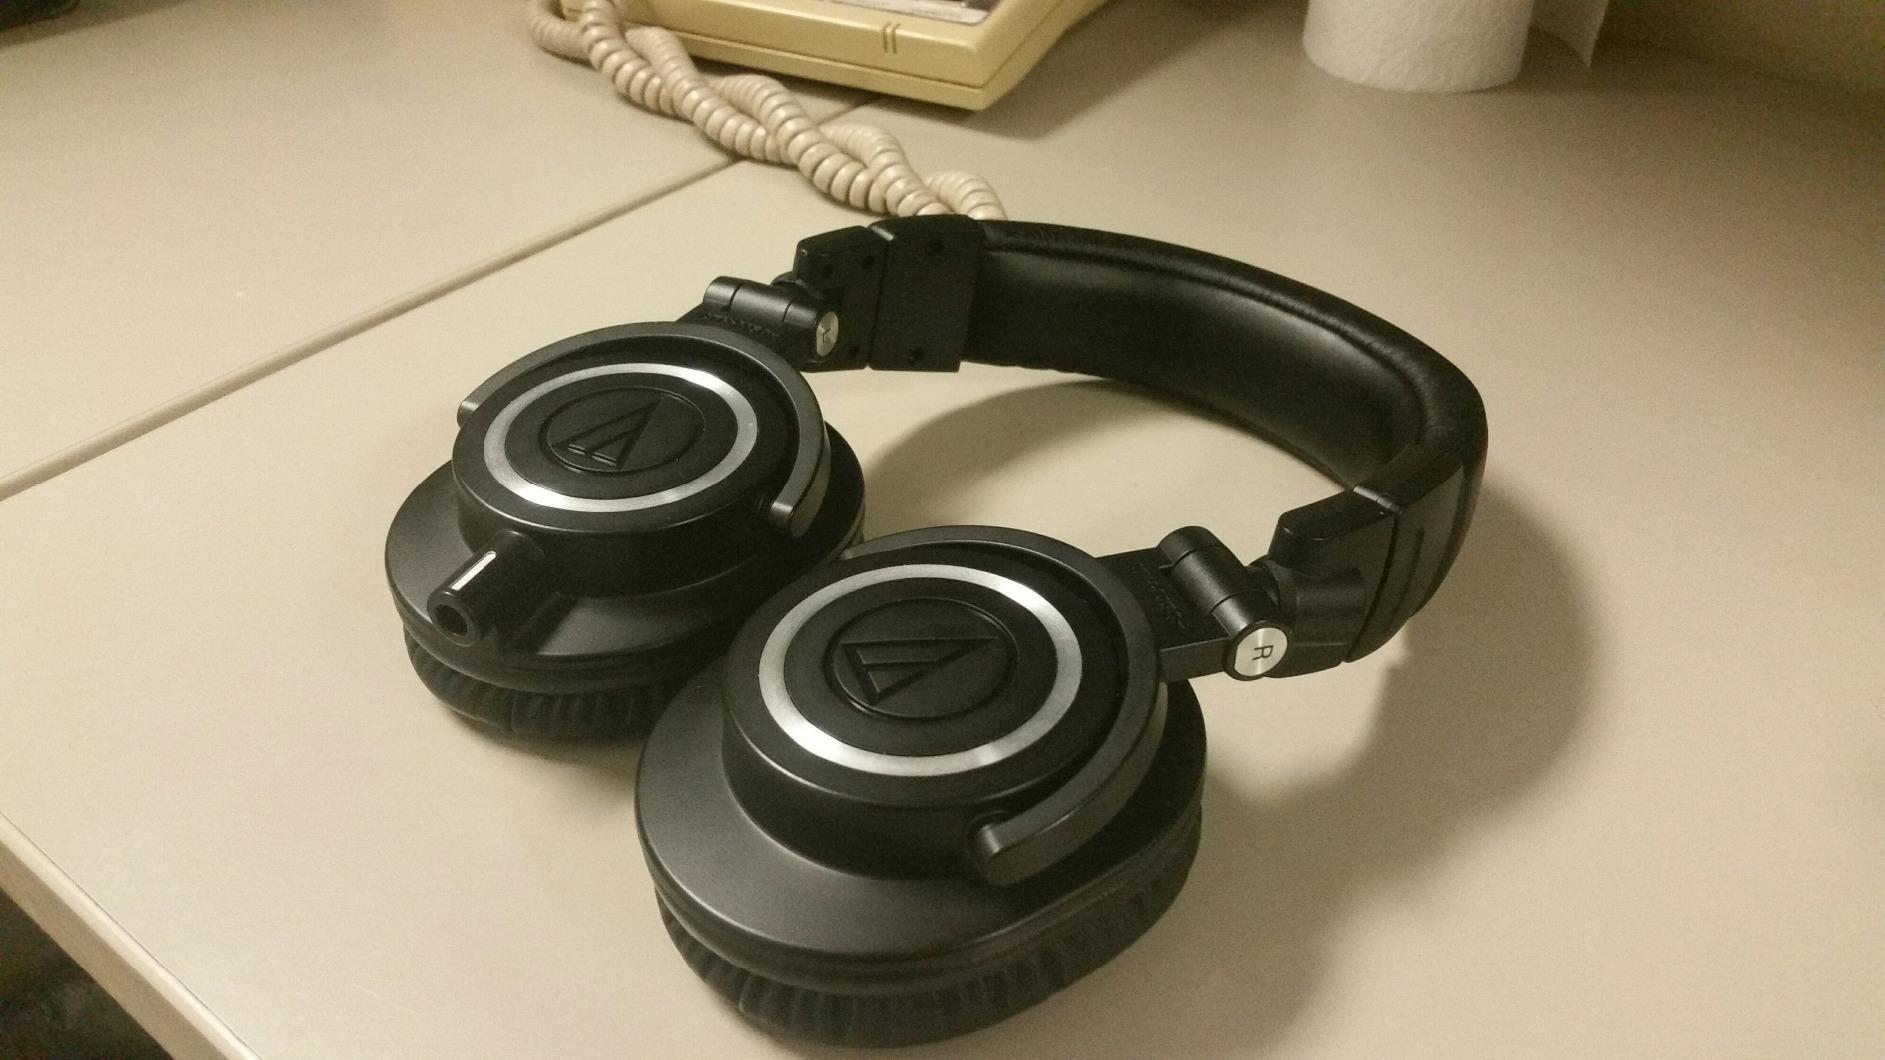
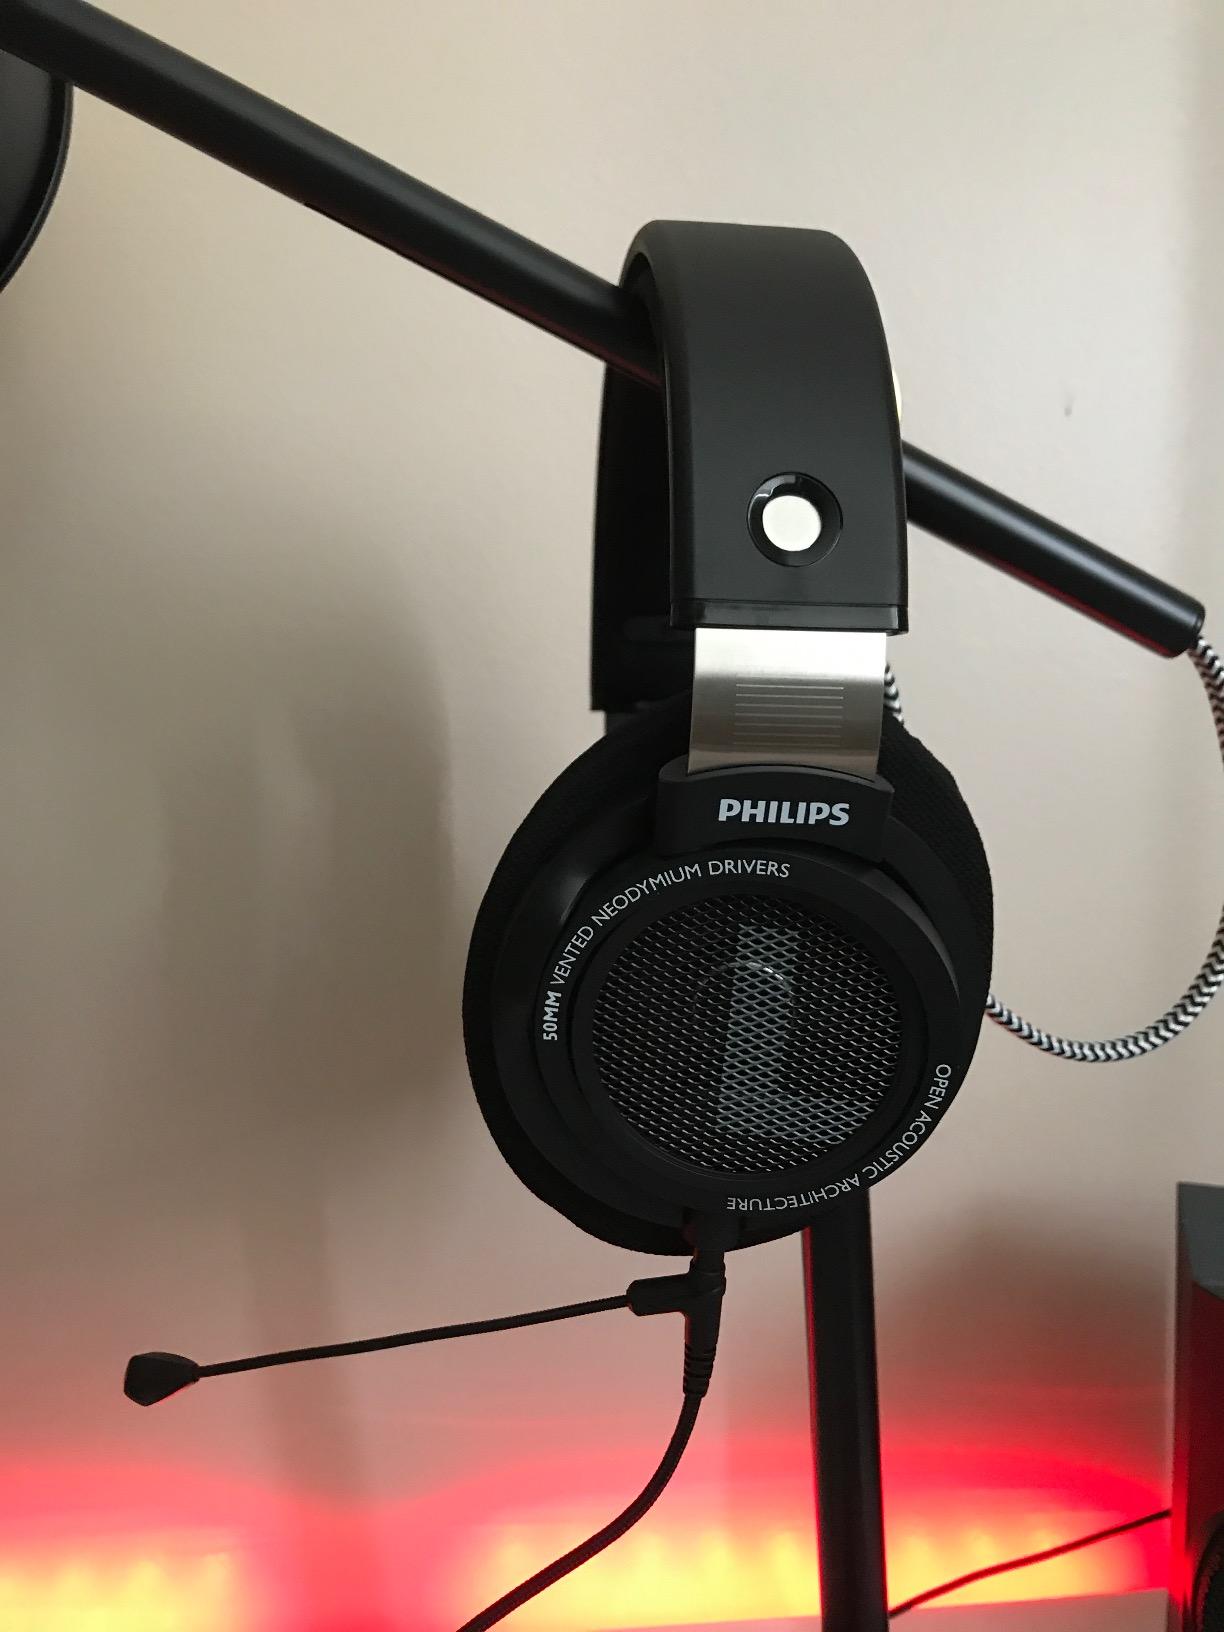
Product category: headphones
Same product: no